Patrícia Hmírová

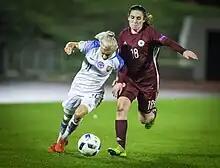
Hmírová (left) in 2019

Patrícia Hmírová (born 30 November 1993) is a Slovak professional footballer who plays as a forward for Polish Ekstraliga club GKS Katowice and the Slovakia women's national team.